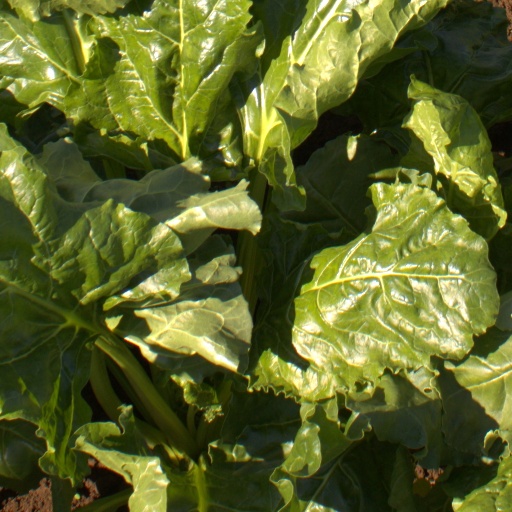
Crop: sugar beet